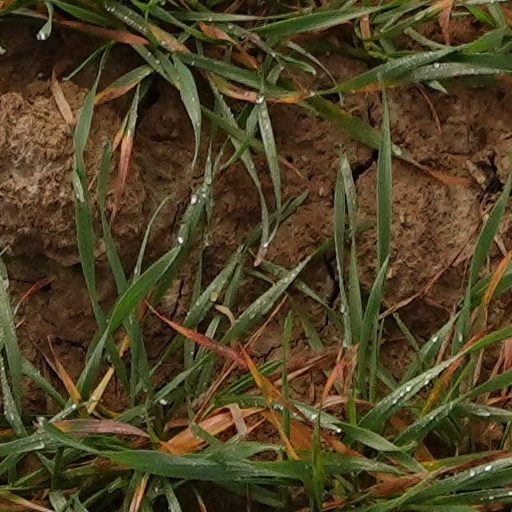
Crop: wheat